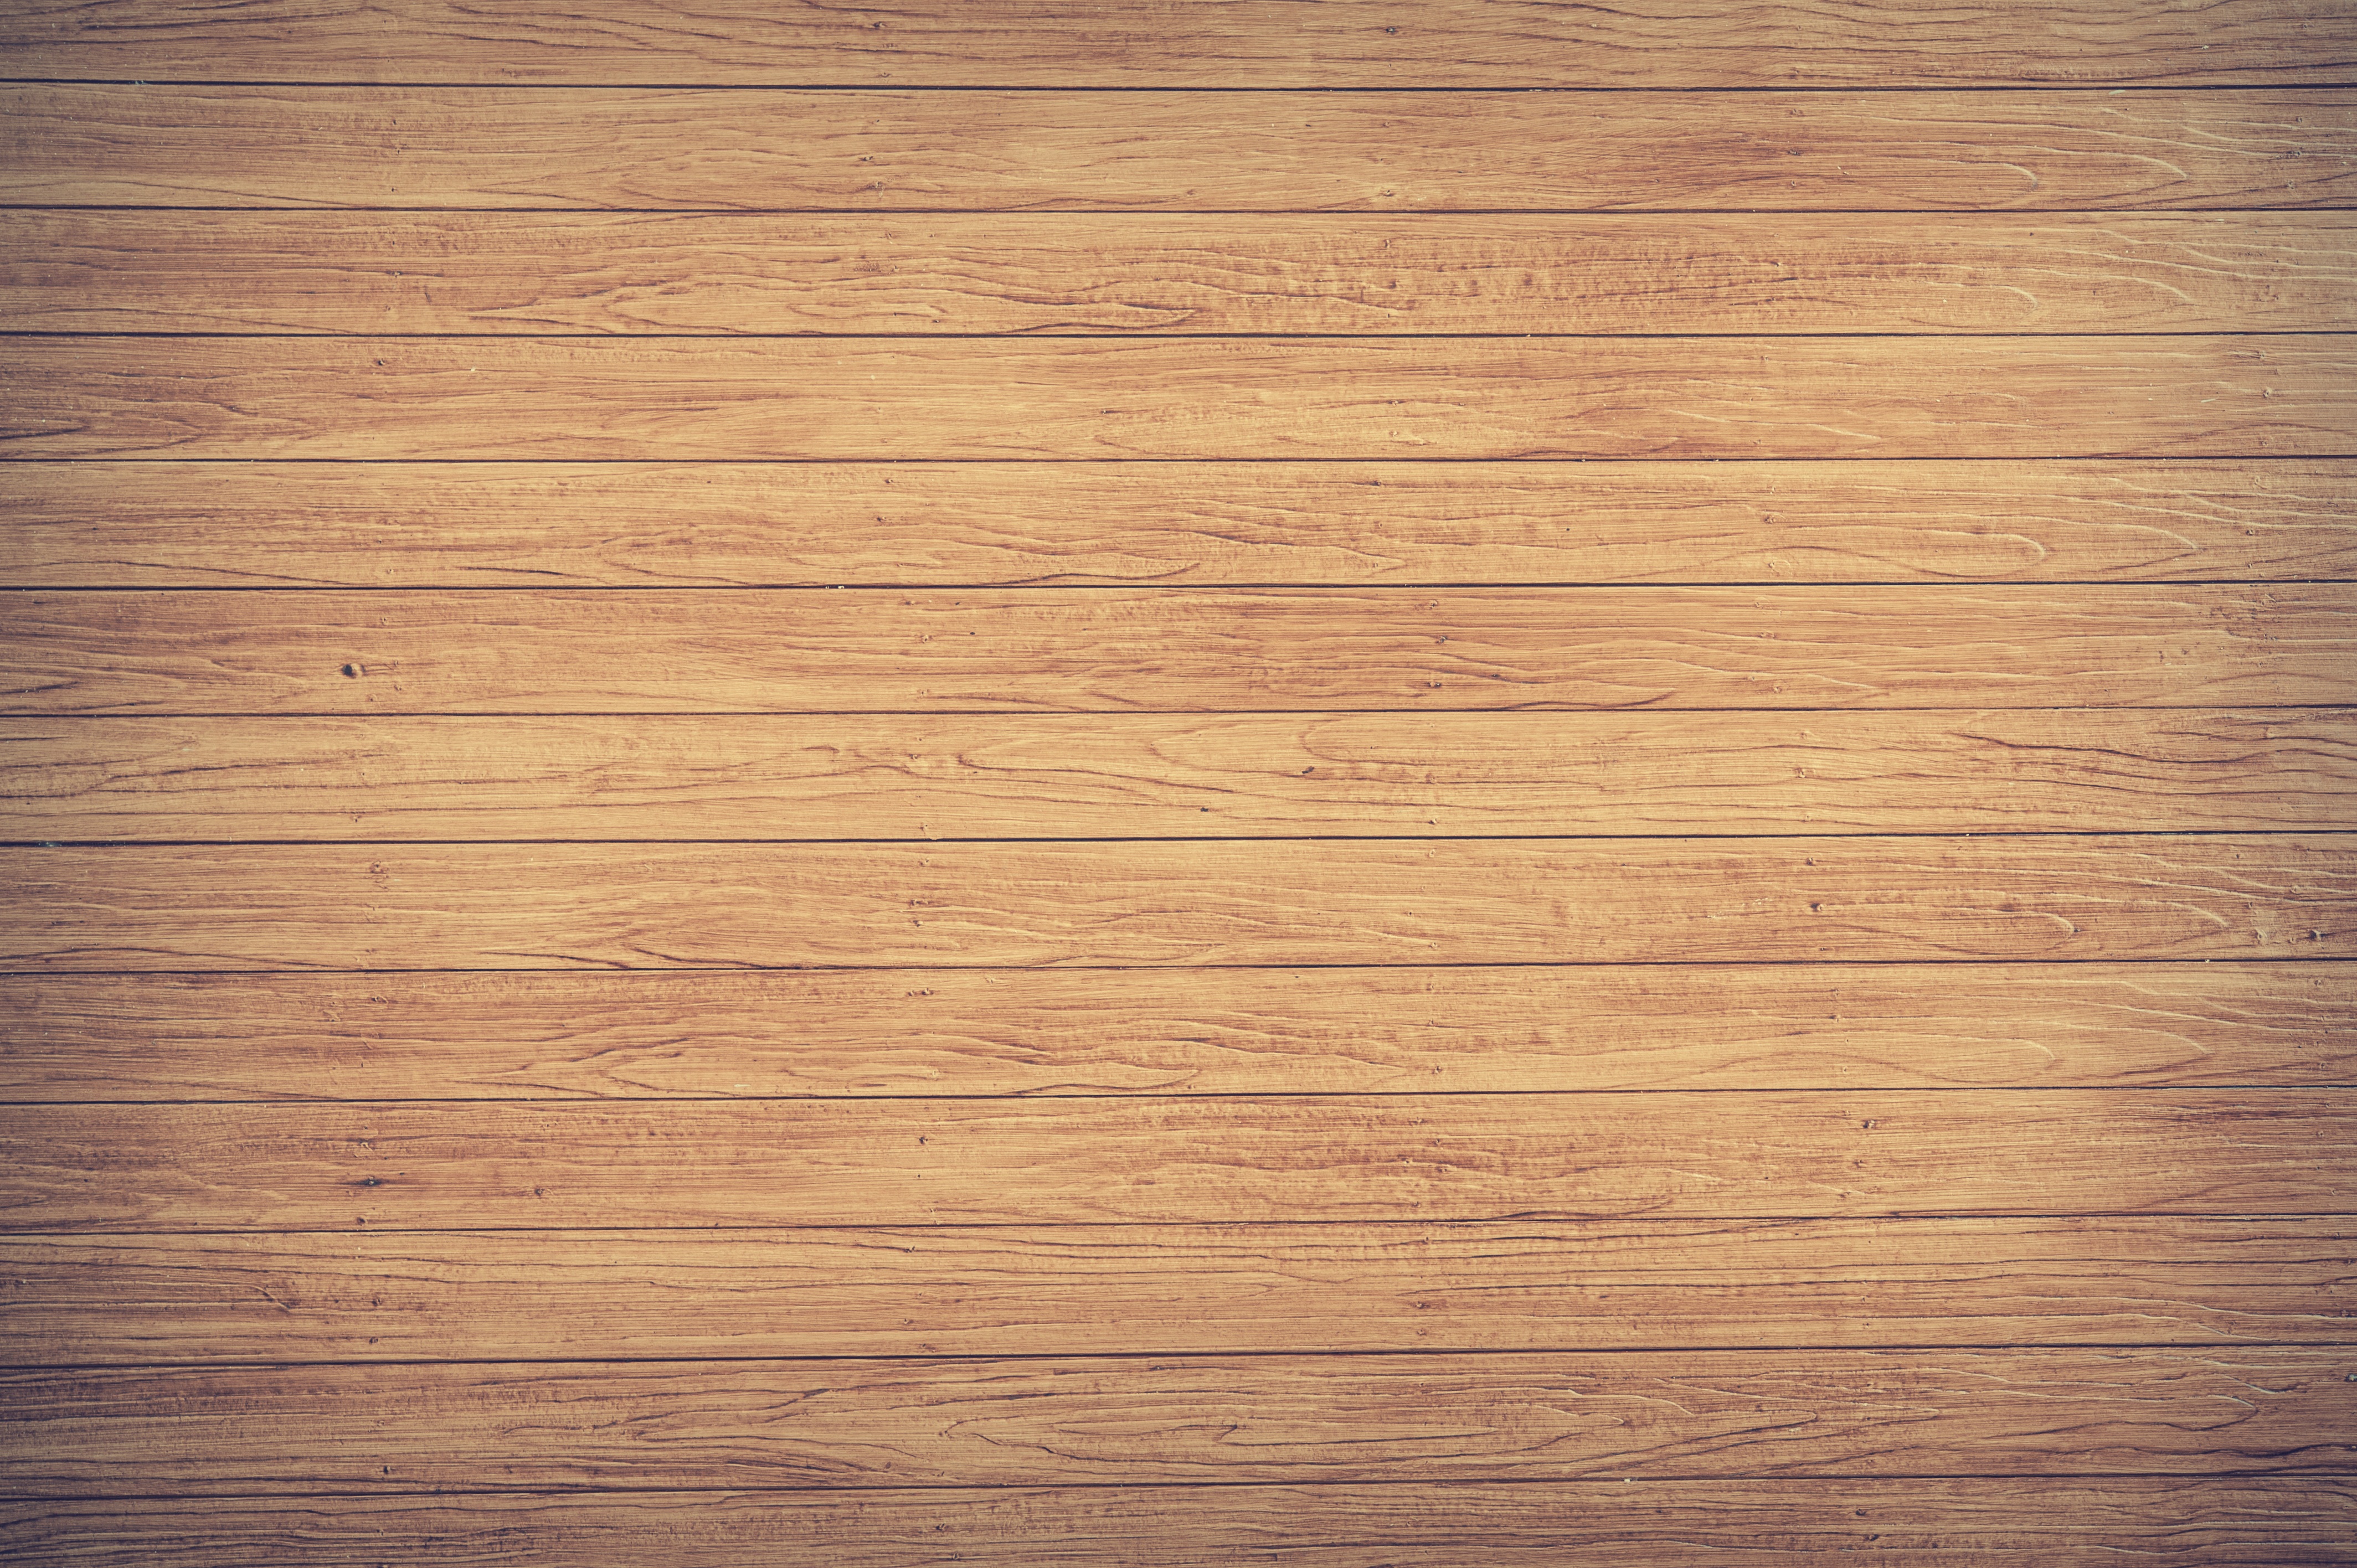
wood, plank, floor, brown, lumber, hardwood, timber, flooring, plywood, wood flooring, laminate flooring, wood stain